Yumiko Hara

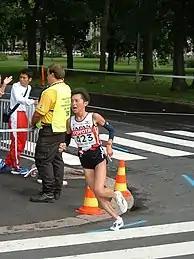
Yumiko Hara

Yumiko Hara ("Hara Yumiko"; born 9 January 1982) is a Japanese marathon runner. She has represented Japan at two World Championships in Athletics and had won marathons in Nagoya, Osaka and Hokkaido.